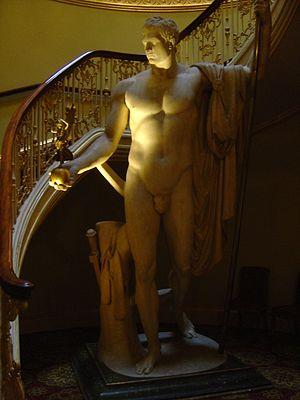
Antonio Canova (Italien, 1757-1822): Napoléon en Mars désarmé et pacificateur, 1802/1806, nu héroïque colossal, en pied, marbre, hauteur 325 cm, Apsley House, London. Une copie executé en bronze en 1811 se trouve à l'Accademia di Brera à Milan, Italy. Italiano: Antonio Canova - Napoleone Bonaparte come Marte pacificatore - altezza 325 cm, Apsley House, Londra.
Le nu héroïque désigne, plus particulièrement en sculpture, la représentation antique d'origine grecque, remise en vigueur dans l'art du XVIIIᵉ siècle, de la Vertu incarnée par un corps masculin nu.
Antonio Canova est un sculpteur et peintre vénitien, né le 1ᵉʳ novembre 1757 à Possagno et mort le 13 octobre 1822 à Venise.